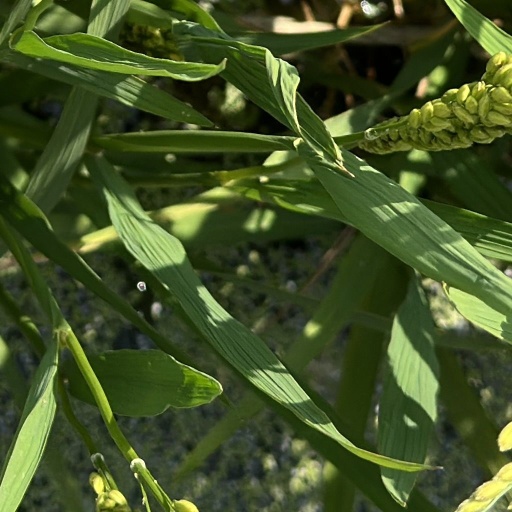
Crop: rice